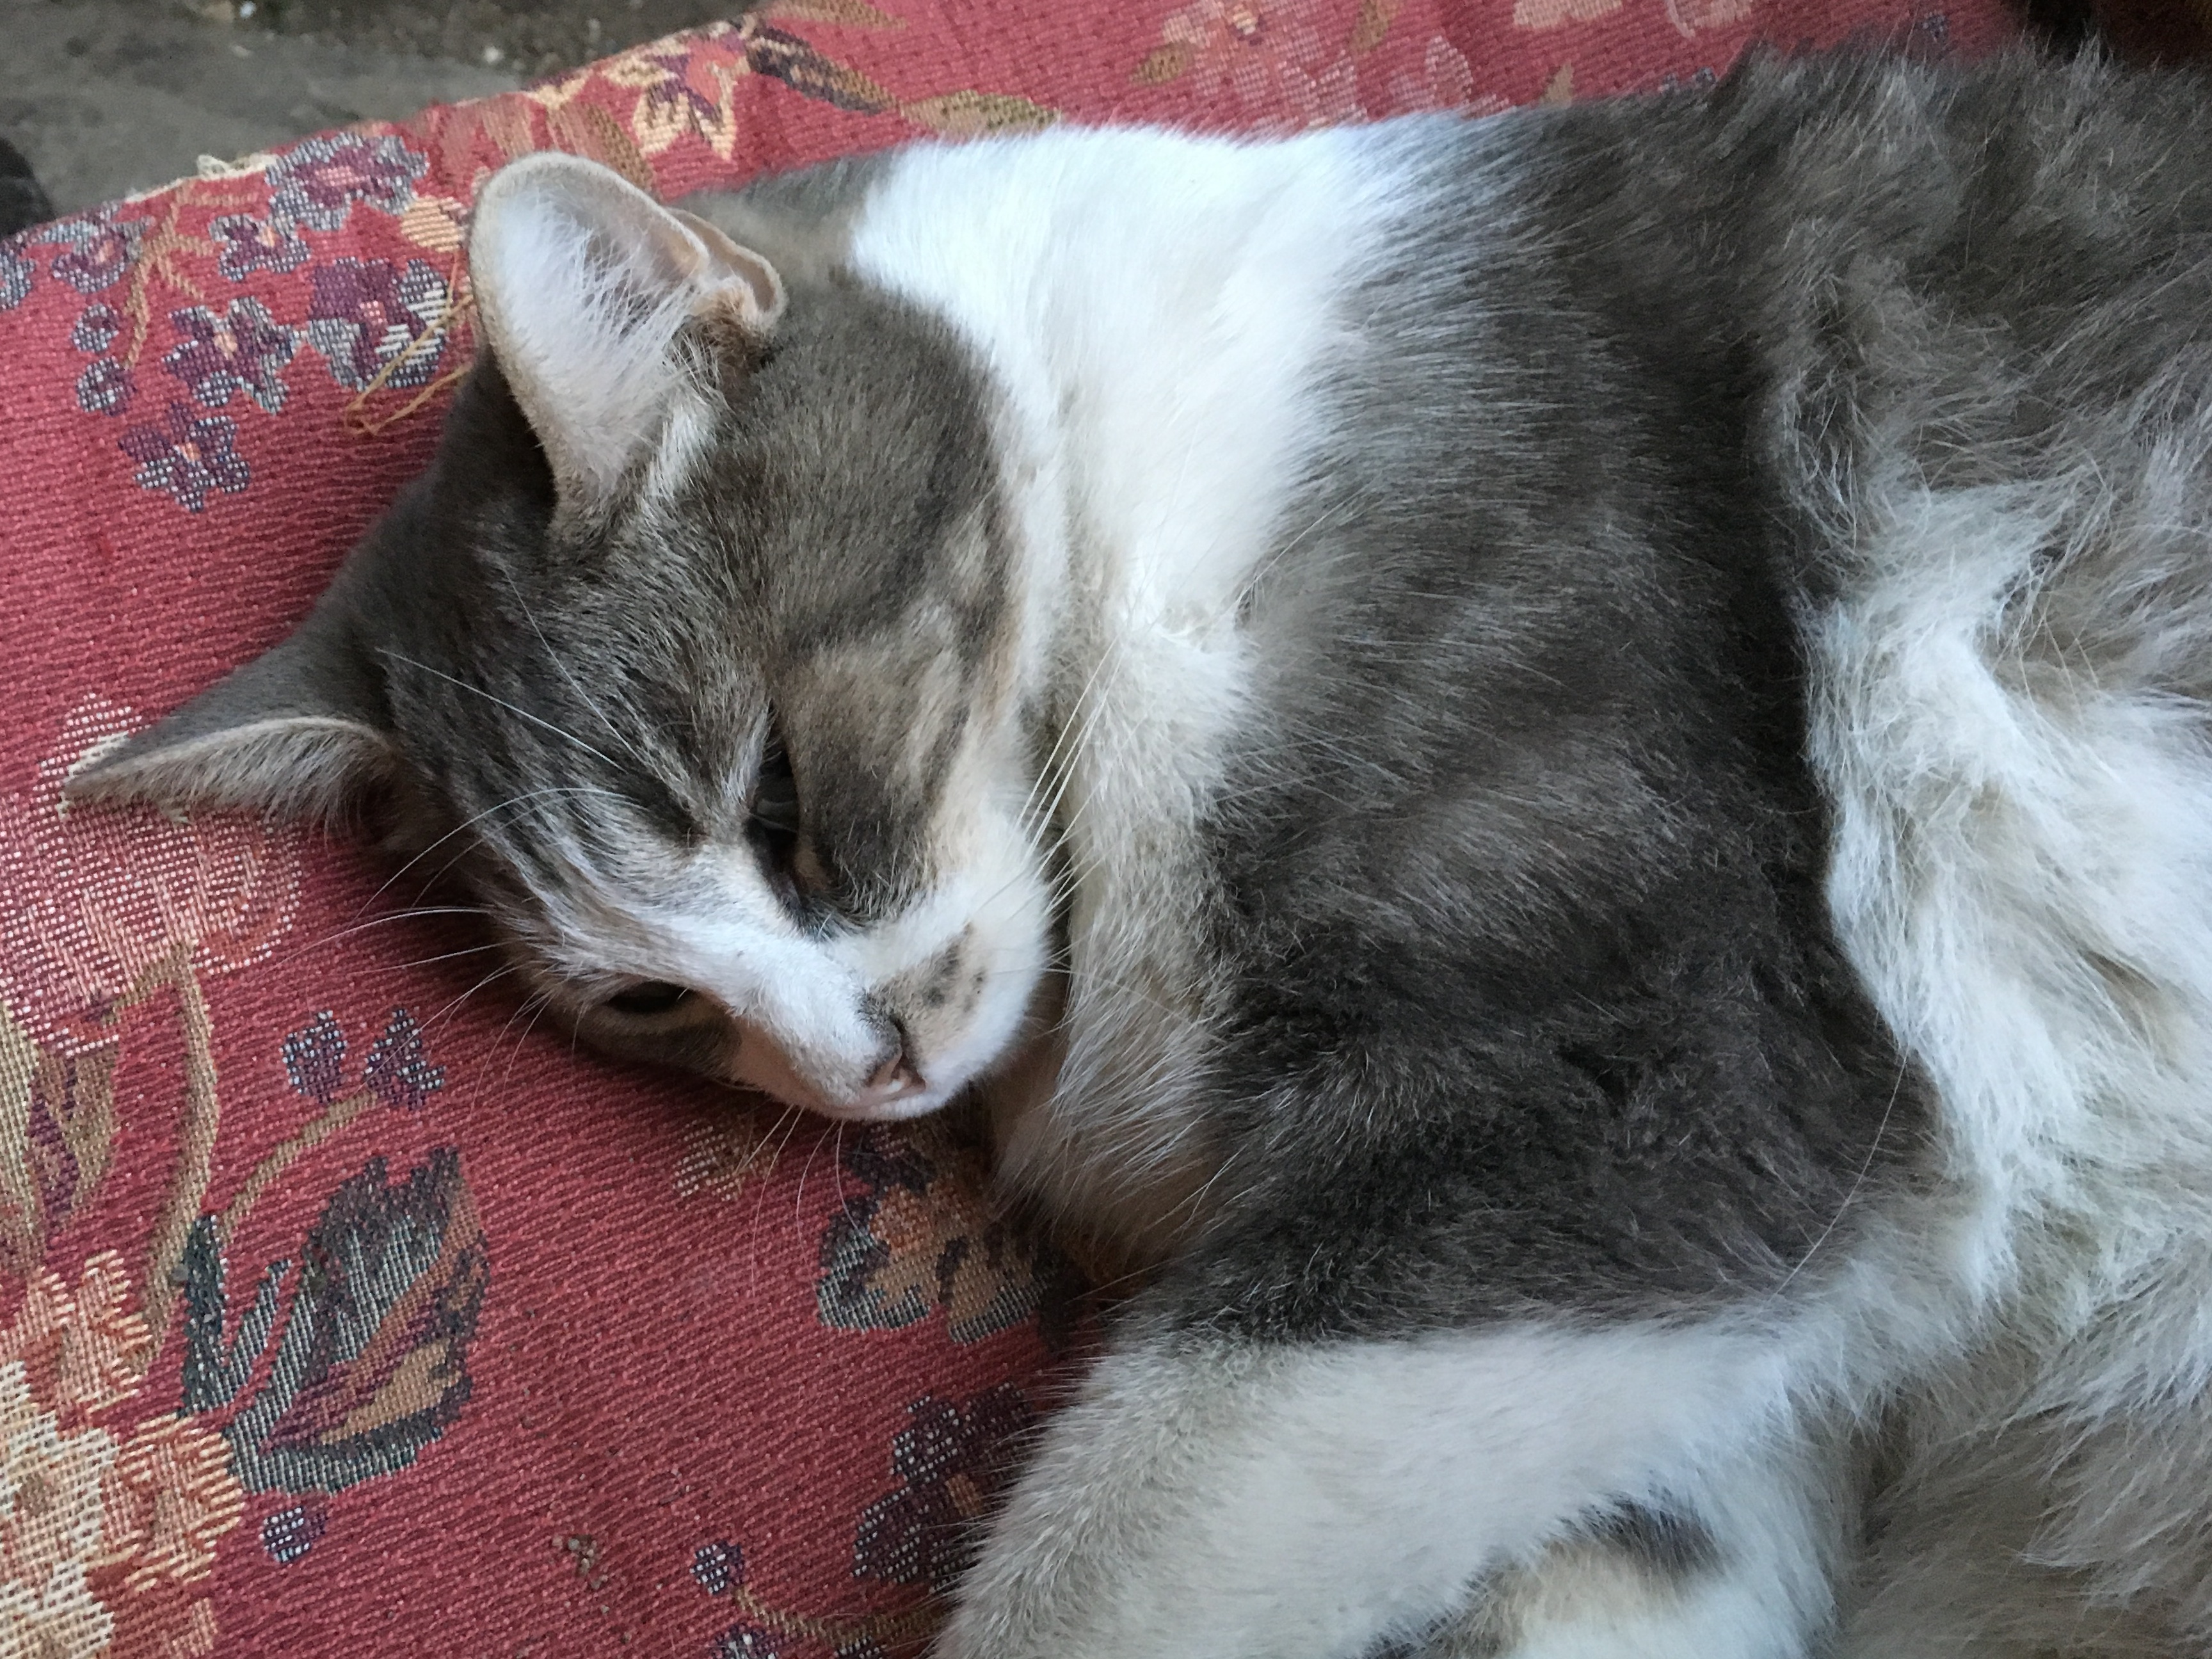
dog, kitten, cat, mammal, whiskers, vertebrate, sled dog, siberian husky, dog like mammal, small to medium sized cats, cat like mammal, dog breed group